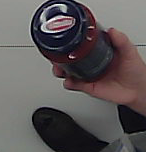
Product: barilla_pomodoro